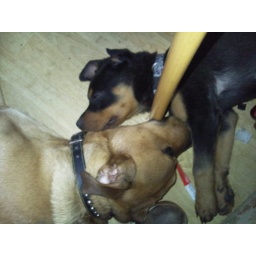
my one year old pup and my 15week old pup sleeping by a chair lol